Methylxanthines

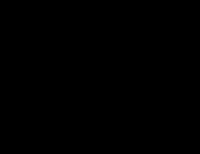

Methylxanthines are chemical compounds which are derivatives of xanthine with one or more methyl groups, including: